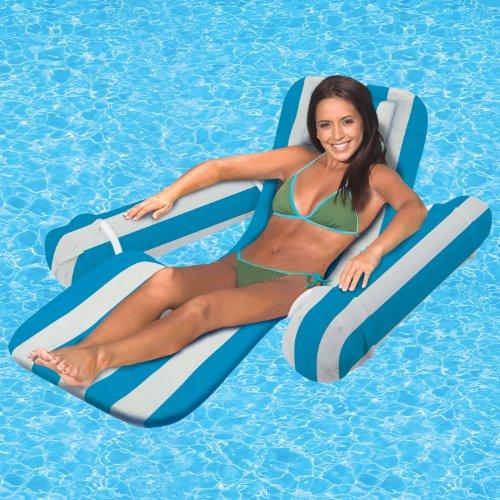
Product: Poolmaster 70732 Aqua Drifter Chaise Lounge
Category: Toys & Games | Sports & Outdoor Play | Pools & Water Toys
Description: Inflatable pontoon-style side floats supports up to 225 pounds.
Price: $71.05
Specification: ProductDimensions:62x38x21inches|ItemWeight:7.61pounds|ShippingWeight:8.2pounds(Viewshippingratesandpolicies)|DomesticShipping:ItemcanbeshippedwithinU.S.|InternationalShipping:ThisitemcanbeshippedtoselectcountriesoutsideoftheU.S.LearnMore|ASIN:B00ARUE13K|Californiaresidents:ClickhereforProposition65warning|Itemmodelnumber:70732|Manufacturerrecommendedage:15yearsandup